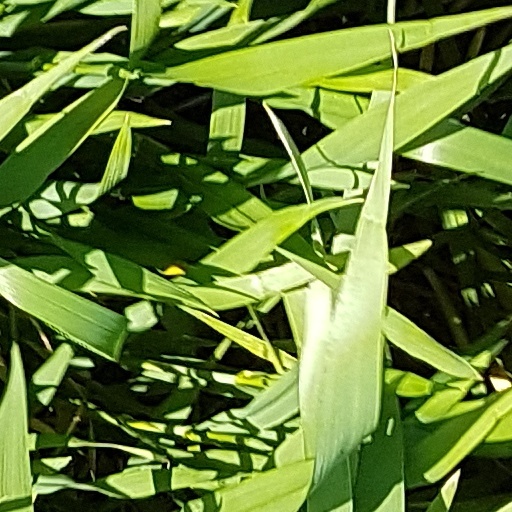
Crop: wheat